Stephanie Labbé

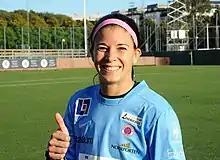
With Örebro in 2014

After three years in Piteå, Labbé moved to KIF Örebro for the 2012 season. In the 2014 season she picked up a silver medal with her KIF Örebro team when they finished 2nd in the Swedish top division. She was also nominated as one of three goalkeepers for the Swedish soccer awards in 2014.